Martin Farquhar Tupper

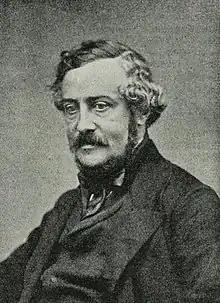
Photo of Martin Farquhar Tupper

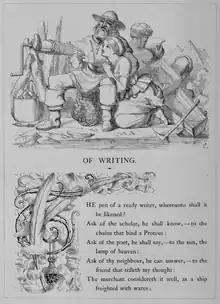
The first page of "Of Writing" from the first illustrated edition. Illustrations by John Tenniel.

Martin Farquhar Tupper was born on 17 July 1810 at 20 Devonshire Place, London. He was the eldest child of Dr. Martin Tupper, an esteemed doctor from an old Guernsey family, and his wife Ellin Devis Marris, the daughter of landscape painter Robert Marris (1749–1827) and granddaughter of Arthur Devis.